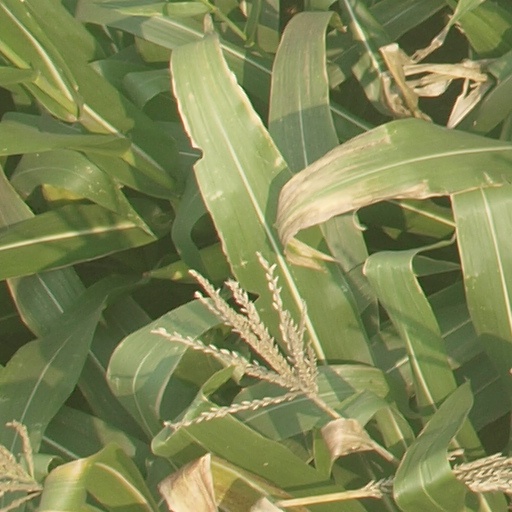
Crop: maize; corn